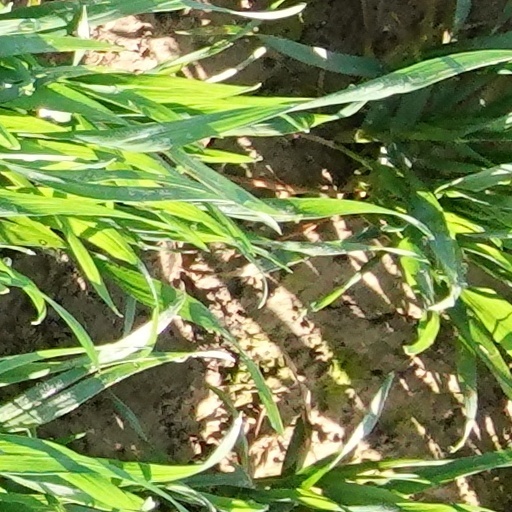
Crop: wheat